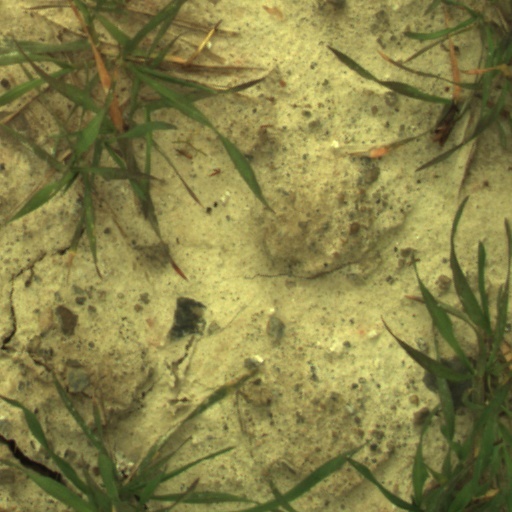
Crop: wheat